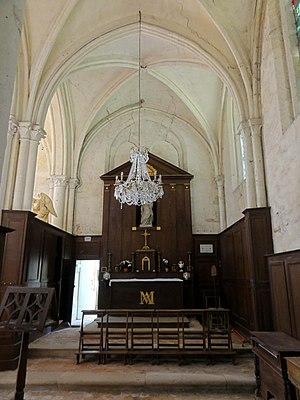
Intérieur de l'église - voir titre.
L'église Saint-Lucien est une église catholique paroissiale située à Courcelles-sur-Viosne, dans le Val-d'Oise, en France. À l'extérieur, le clocher roman du second quart du XIIᵉ siècle constitue son élément le plus intéressant. Il subsiste de la première église, qui devait être achevée en 1161, date de fondation de la paroisse, et se limiter à un seul vaisseau. La base du clocher possède l'une des voûtes d'ogives les plus anciennes du département, et une dizaine de chapiteaux romans. Le chœur gothique du début XIIIᵉ siècle est très austère à l'extérieur, mais présente une architecture élégante et soignée à l'intérieur. C'est l'un des très rares chœurs à double vaisseau de la région, à l'instar de Genainville. Le vaisseau du sud est situé dans l'axe de la nef romane et du clocher. L'autre vaisseau, qui compte une travée supplémentaire au nord du clocher, est complété par une deuxième nef bientôt après sa construction. Cette nef, ainsi que l'autre, est simplement plafonnée, et dénuée d'intérêt. L'église Saint-Lucien en tient toutefois la particularité d'être une église à double nef.